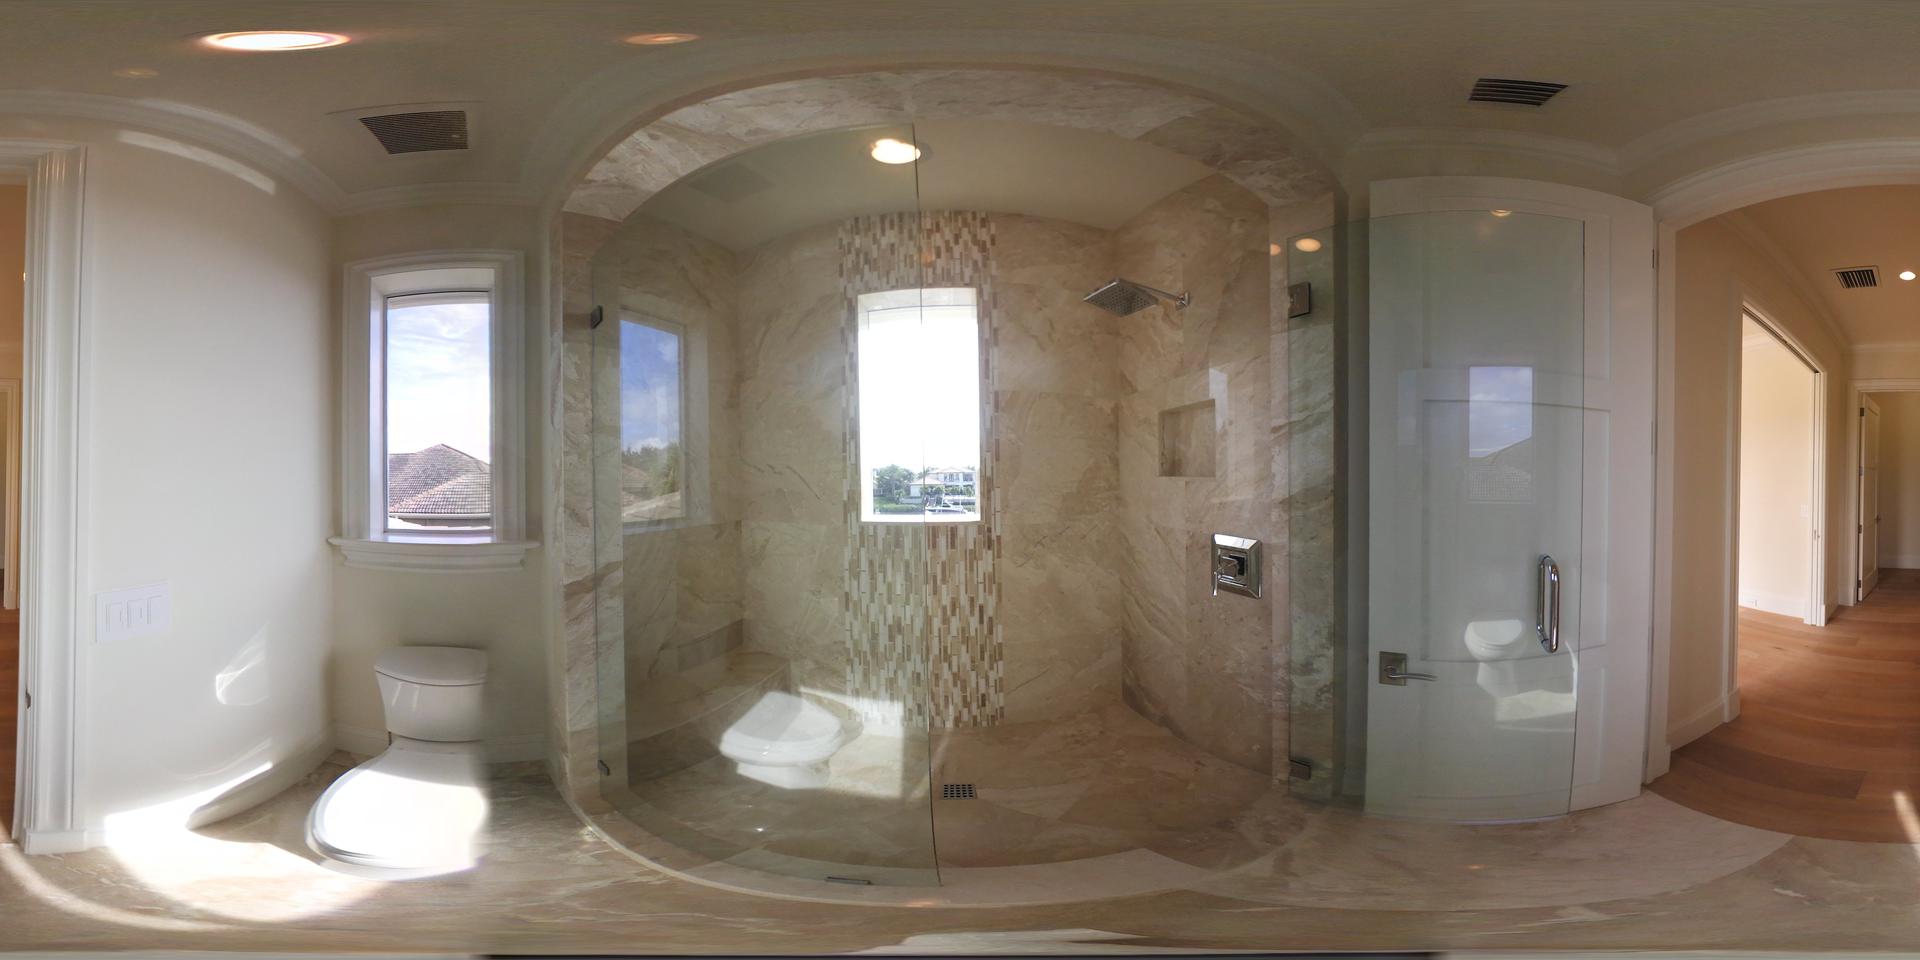
Referred object: the square showerhead on the wall

Referred object: turn left to find the toilet

Referred object: the toilet opposite the glass shower door